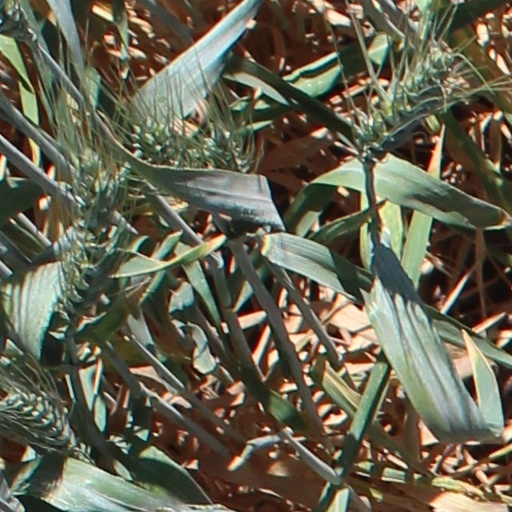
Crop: wheat